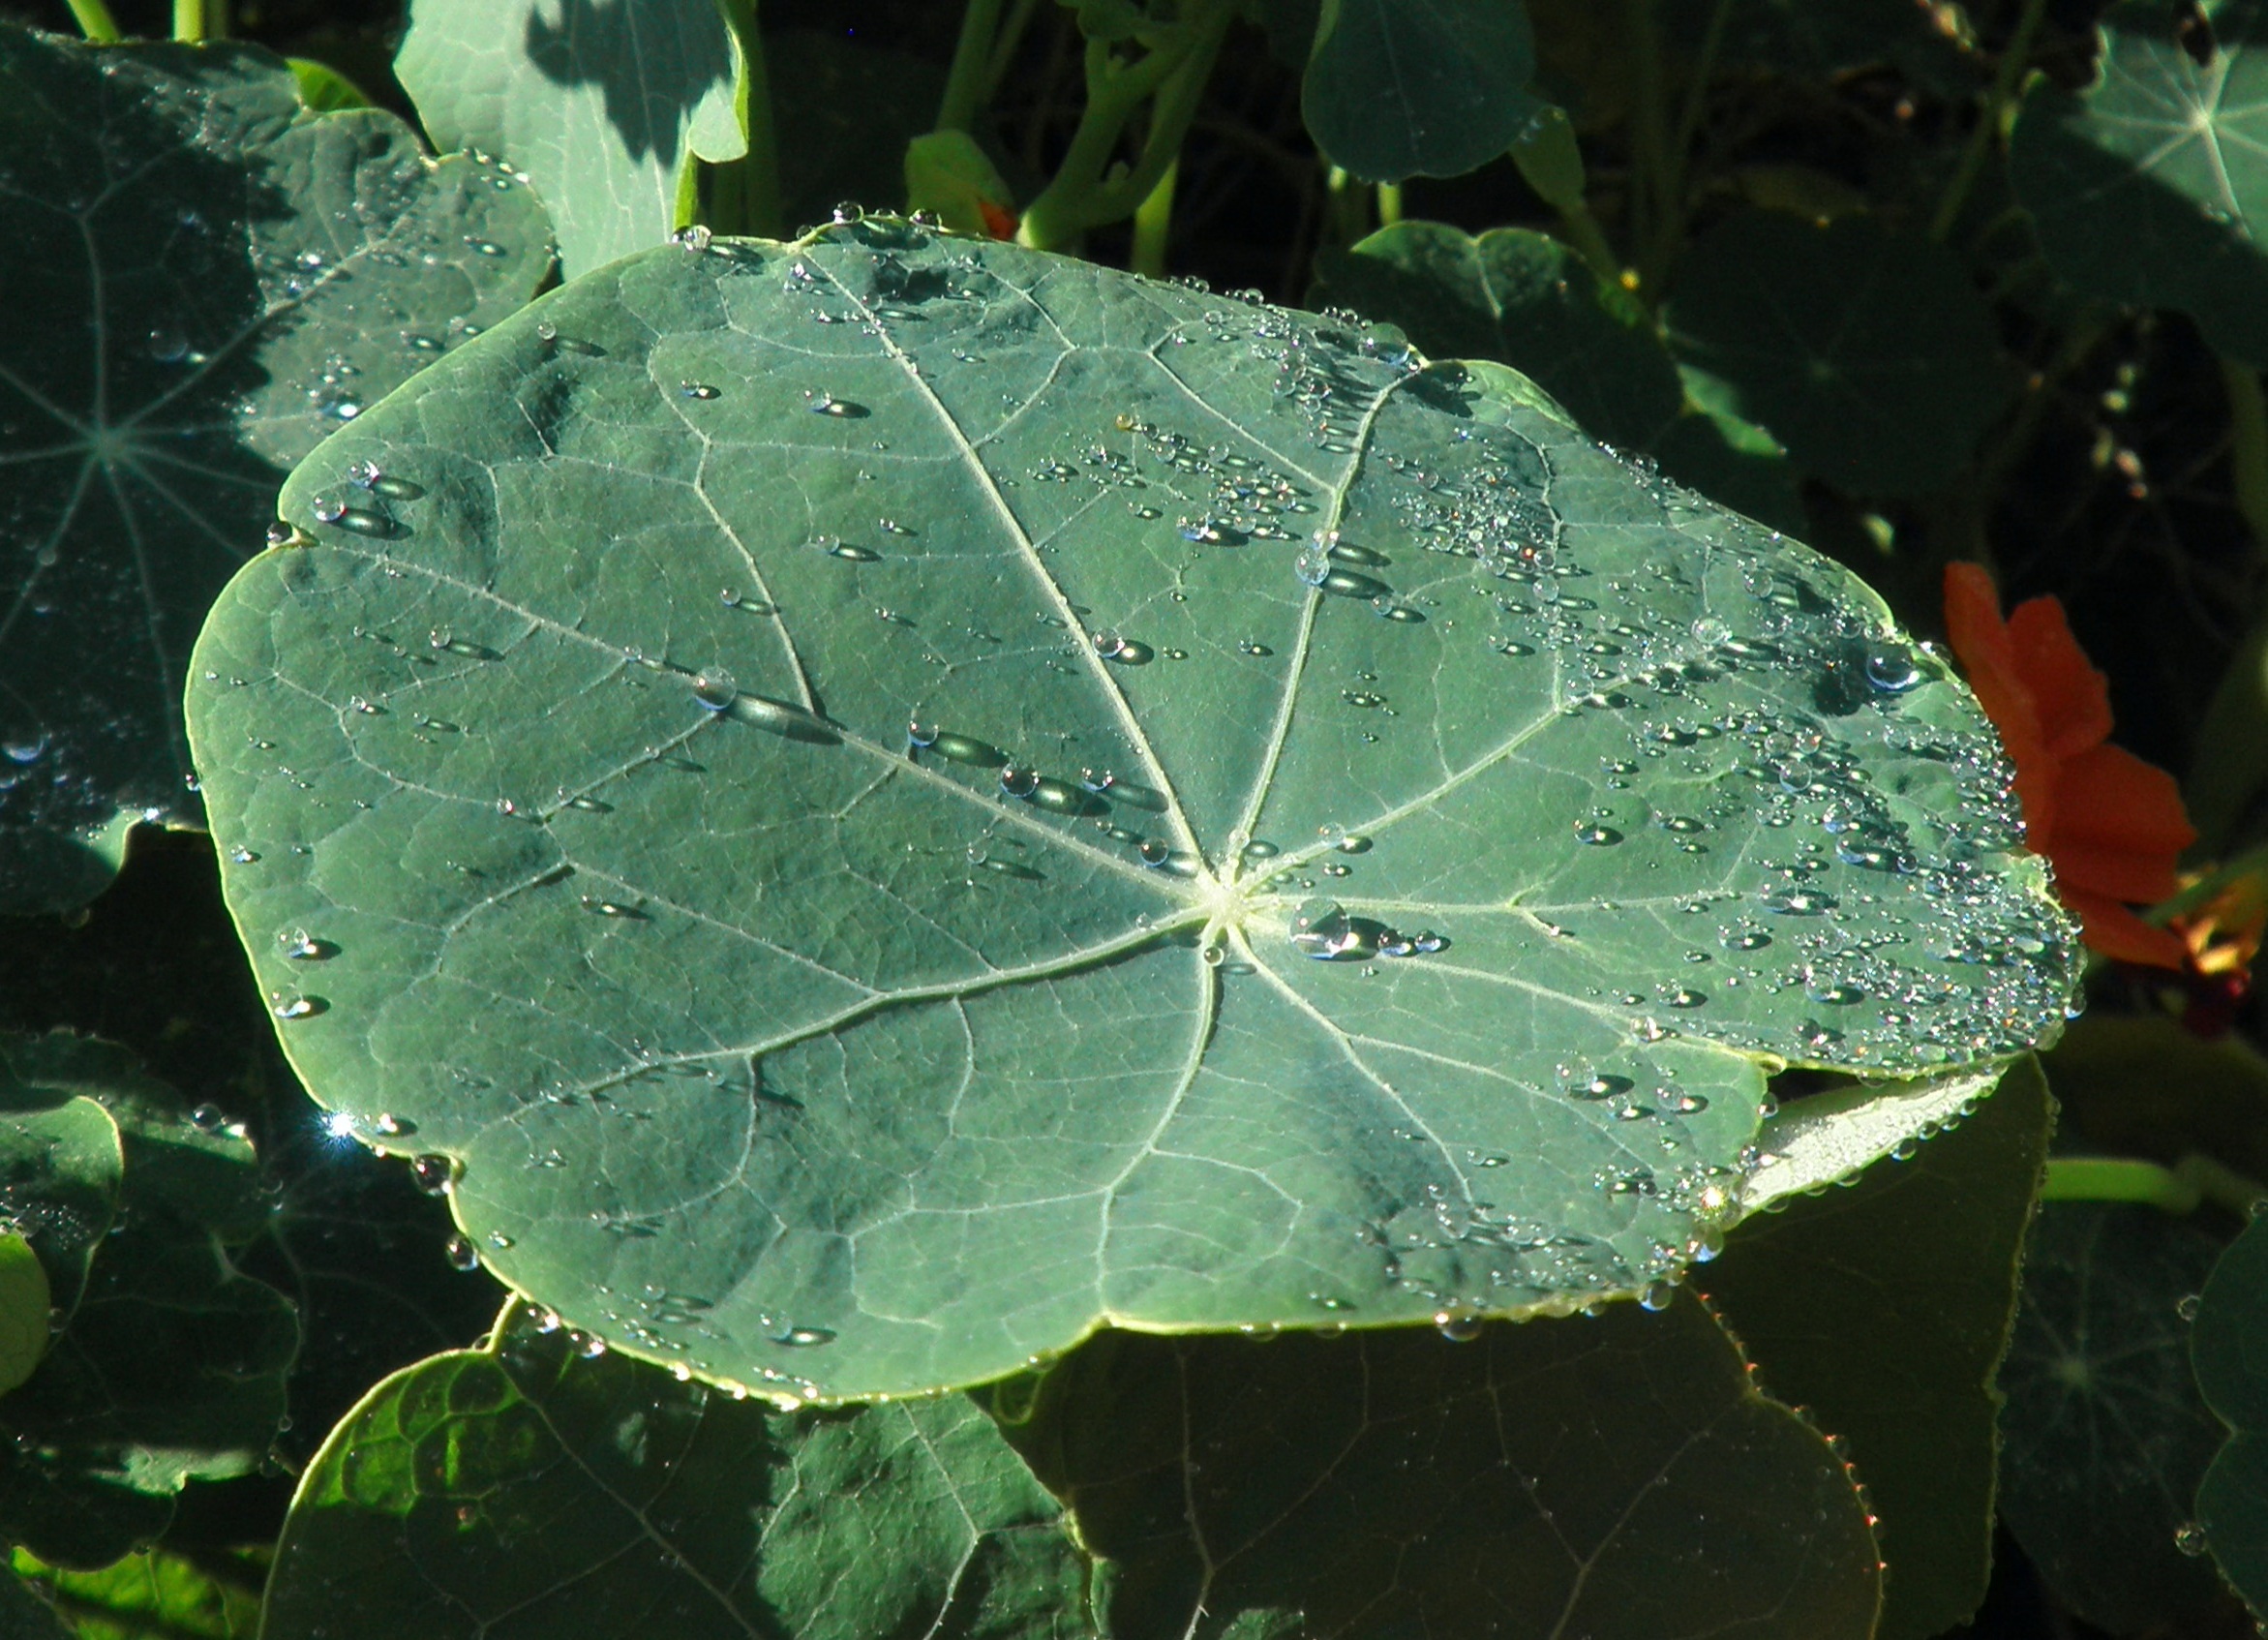
nature, plant, leaf, flower, food, green, produce, botany, garden, flora, dewdrop, flowering plant, shadow play, leaf veins, annual plant, land plant